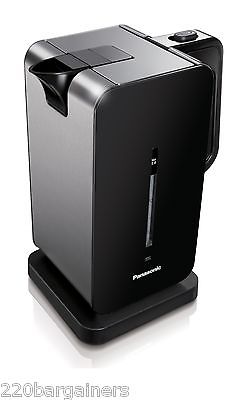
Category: kettle